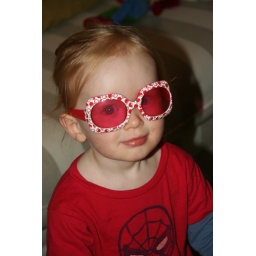
Caitlin in her red sunnies and Spiderman shirt